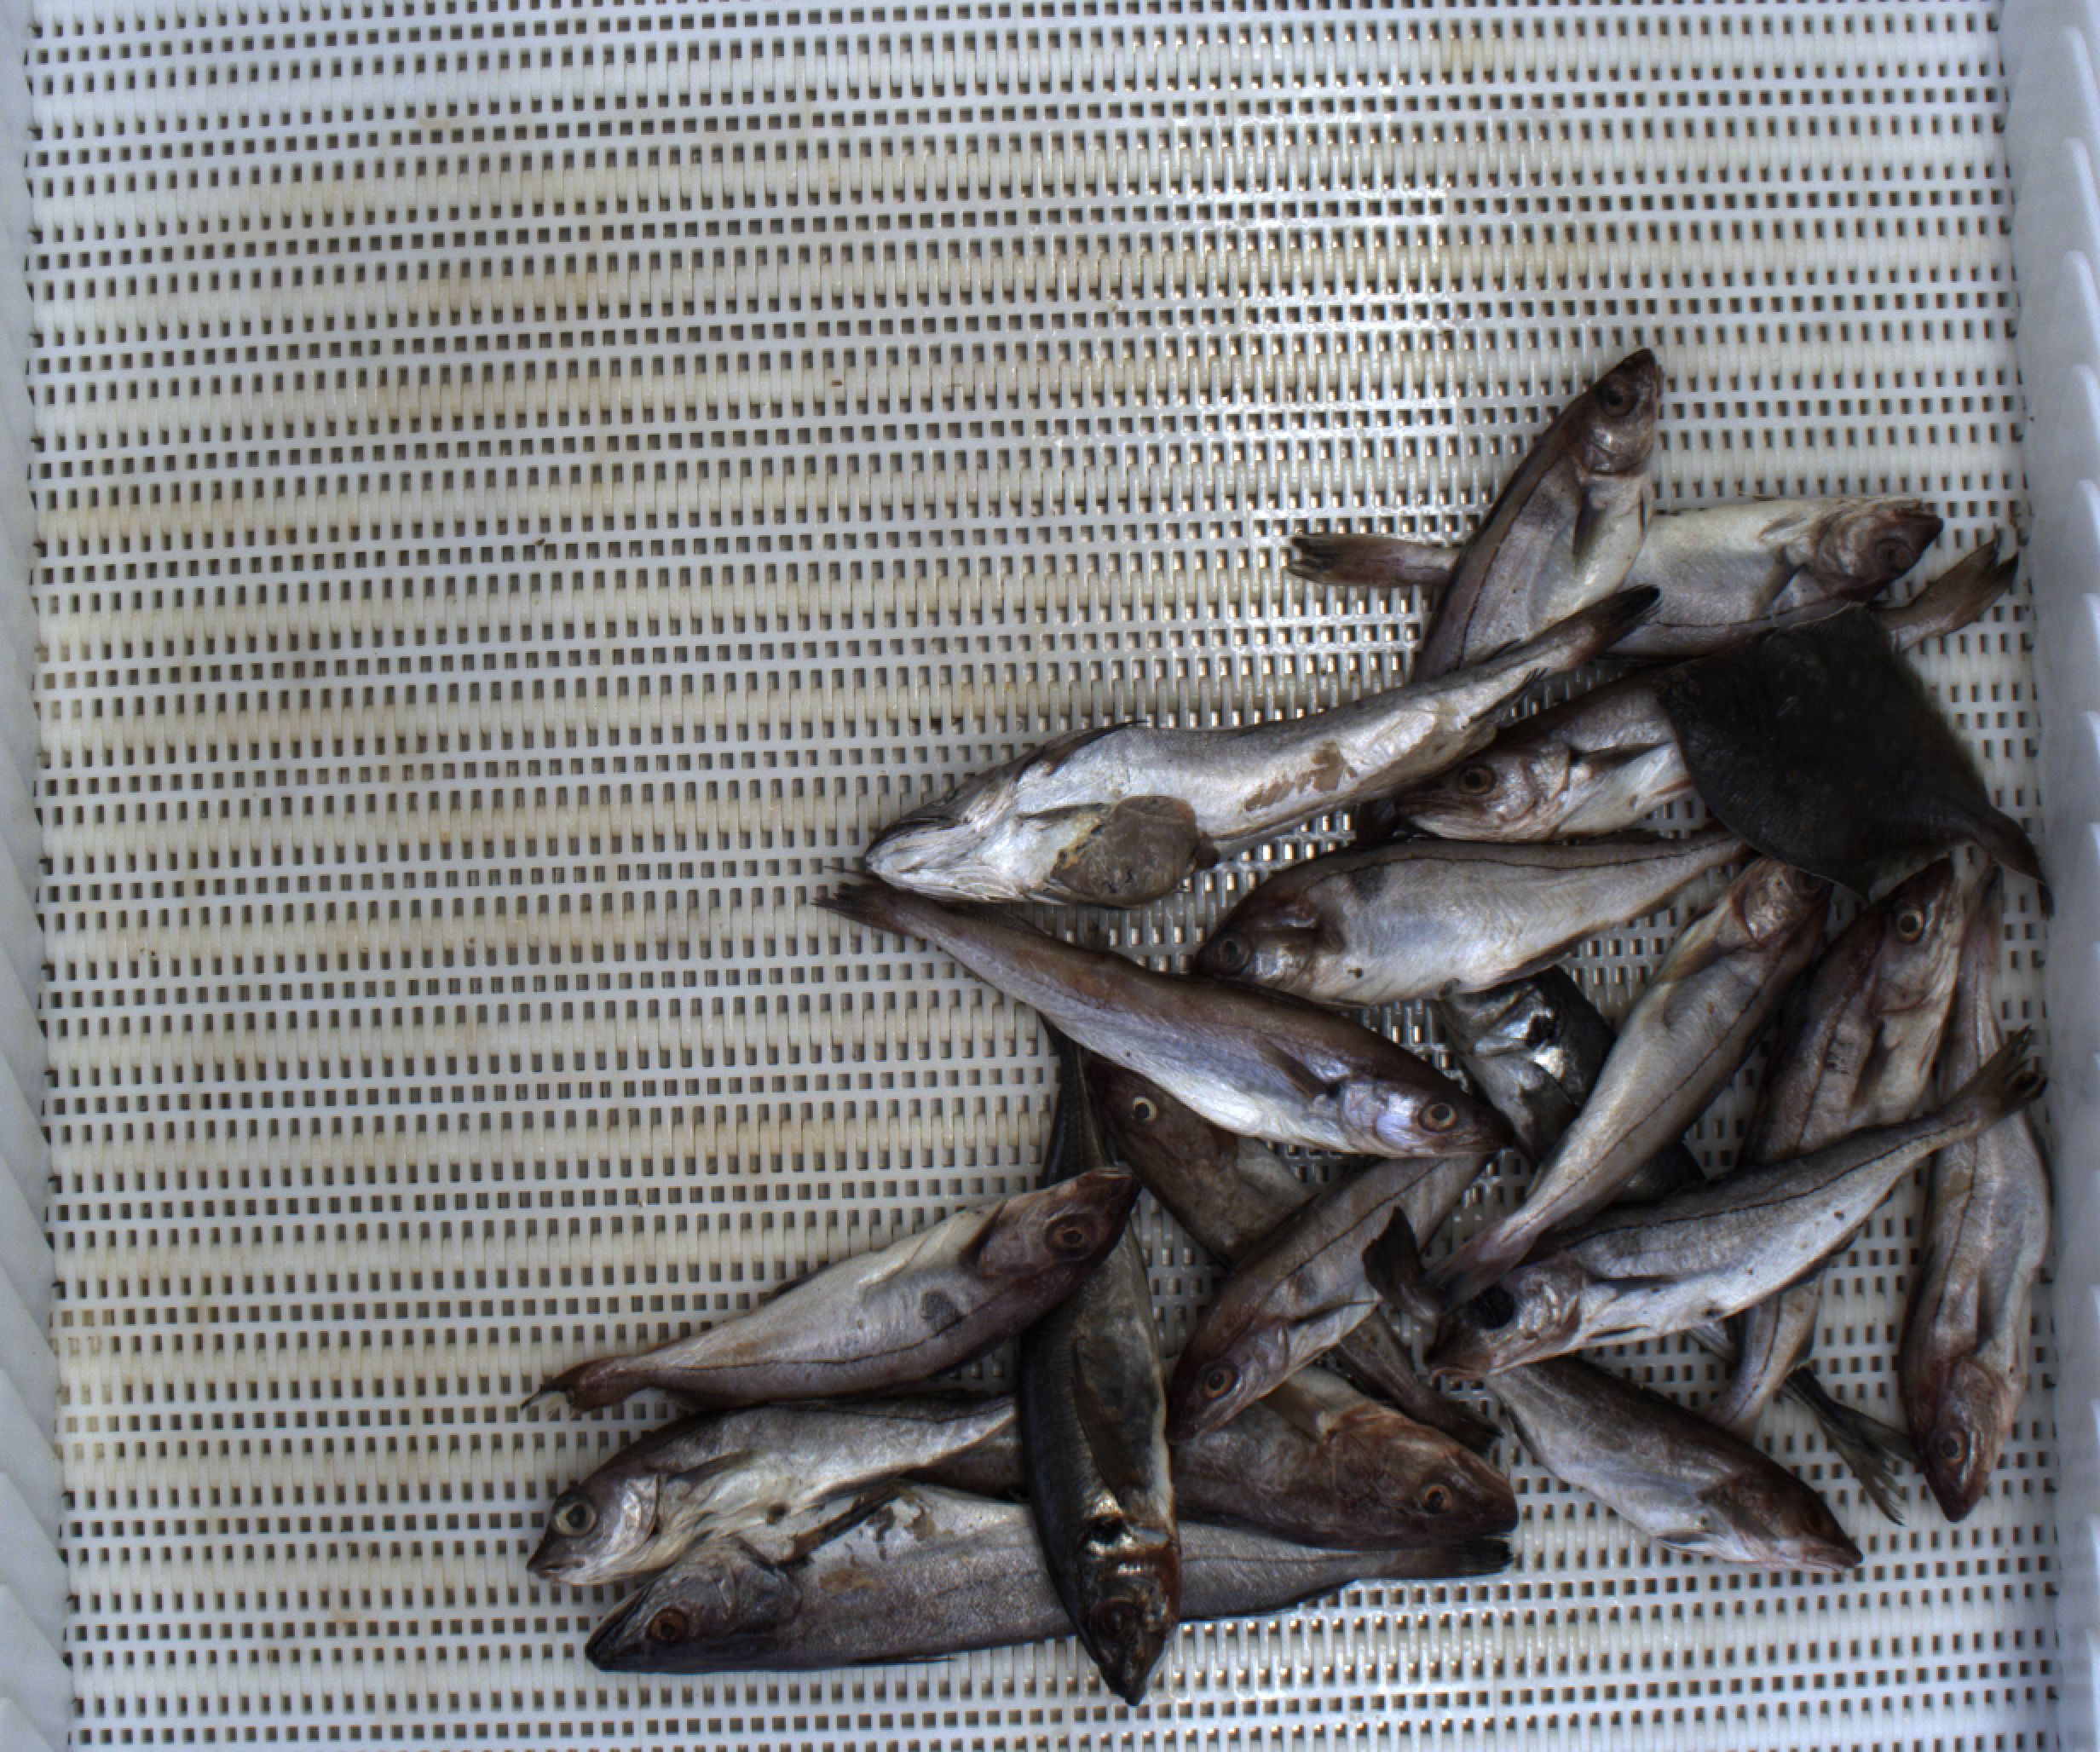
Total fish: 20
Cod: 3
Haddock: 10
Whiting: 2
Hake: 2
Horse mackerel: 2
Saithe: 0
Other: 1